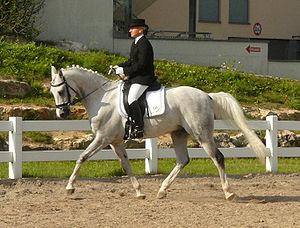
Un cheval shagya en compétition de dressage
Le shagya, arabe shagya ou shagya arabe est une race de chevaux de selle à sang chaud et à la robe généralement grise, originaire de l'actuelle Hongrie et très proche du pur-sang arabe. Créée à partir de 1789 au haras de Bábolna pour remonter les armées de l'empire dont les besoins en cavalerie étaient immenses, la race connut un grand succès durant tout le XIXᵉ siècle où elle fut la monture exclusive des hussards de l'Empire d'Autriche et de l'Autriche-Hongrie, puis elle faillit disparaître à plusieurs reprises au XXᵉ siècle et notamment pendant les deux guerres mondiales et dans les années 1970 où bon nombre de ces chevaux furent envoyés à l'abattoir. La race reste depuis assez rare. Des passionnés et des associations se sont mobilisés pour sa sauvegarde et on trouve aujourd'hui quelques milliers de shagyas à travers le monde, ce cheval est même devenu la race la plus populaire de Hongrie. En France, ce cheval fut reconnu comme une race étrangère par les haras nationaux dès 1989 mais ses éleveurs sont encore peu nombreux.